Tom Brady

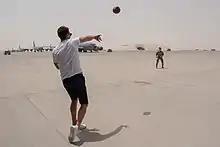
Brady playing catch with a U.S. Air Force airman at Al Udeid Air Base in Qatar in 2018

Brady was raised Catholic, but in a 2015 interview, expressed he was less religious than spiritual.